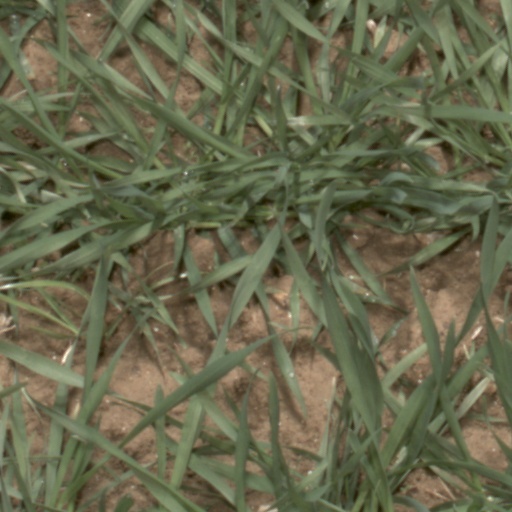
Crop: wheat